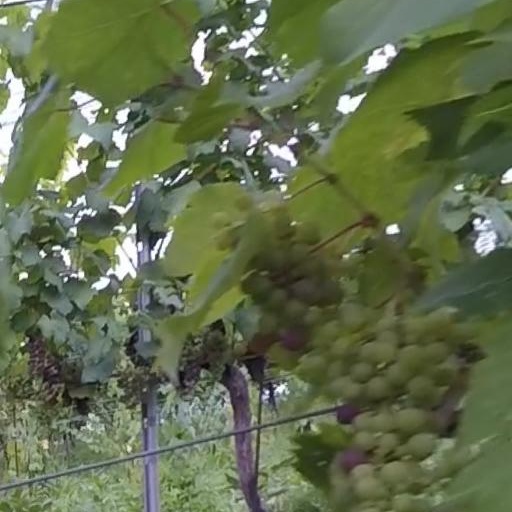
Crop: grape